Carmen Diokno

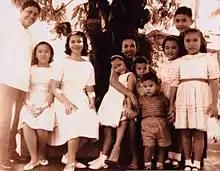
The Diokno family with eight of ten children.

The Diokno couple had 10 children. Their children were mostly named after St. Jude Thaddeus, the saint of lost causes: Carmen Leonor or "Mench", who was born a year after the marriage and became college valedictorian, then first joined the garment industry with husband Emil Escay before working for NGOs; Jose Ramon or "Popoy", who joined the Lopez Group of Companies that established the ABS-CBN Corporation; Maria Paz Tadea or "Pat", who joined banking companies in Europe and domestically such as "ComBank"; Maria Serena Encarnacion or "Maris", who is a nationally recognized historian; Maria Teresa Tadea or "Maitet", who is a UP cum laude graduate of Economics and was executive director of a non-profit institution called "IBON" Foundation; Ma. Socorro Tadea or "Cookie", who was secretary general of the Regional Council on Human Rights in Asia and secretary general at FLAG since 1976; Jose Miguel Tadeo or "Mike", who is a US-based lawyer; Jose Manuel Tadeo or "Chel", who is a dean and lawyer; Maria Victoria Tadea or "Maia", also a lawyer and her father's CHR secretary; and Martin Jose Tadeo, who is a Singapore-based architect from UST and was adopted when he was two weeks old. Diokno also has at least 18 grandchildren and 11 great-grandchildren. Her children all excelled in their studies.